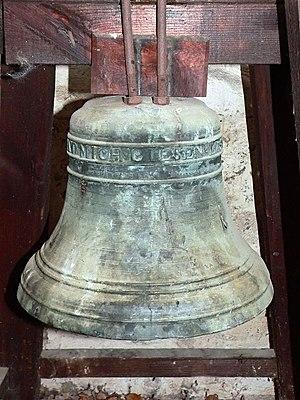
Le Château de Höchst était la résidence des officiers de l'archevêque de Mayence, dans l'ancienne ville Höchst-sur-le-Main, aujourd'hui devenue un quartier de Francfort-sur-le-Main. Il se compose de l’ancien château, construit entre le XIVᵉ et XVIᵉ siècles et du nouveau, bâti à la fin du XVIᵉ siècle. Tous deux sont aujourd'hui propriété de l'association Deutsche Stiftung Denkmalschutz. Depuis 1957, le château de Höchst est le point central d'un festival du début de l'été, la Höchster Schloßfest.